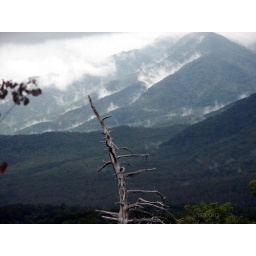
A lone tree near the mountain peak Michael and Maria were married on.